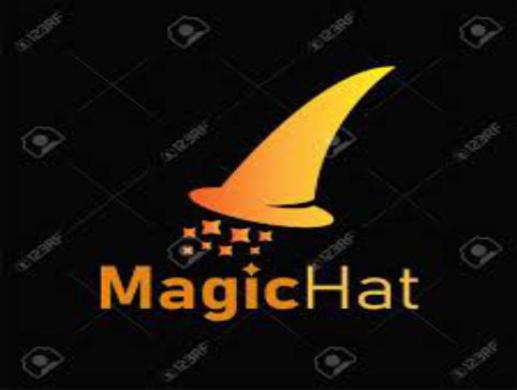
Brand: magic hat
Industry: Leisure